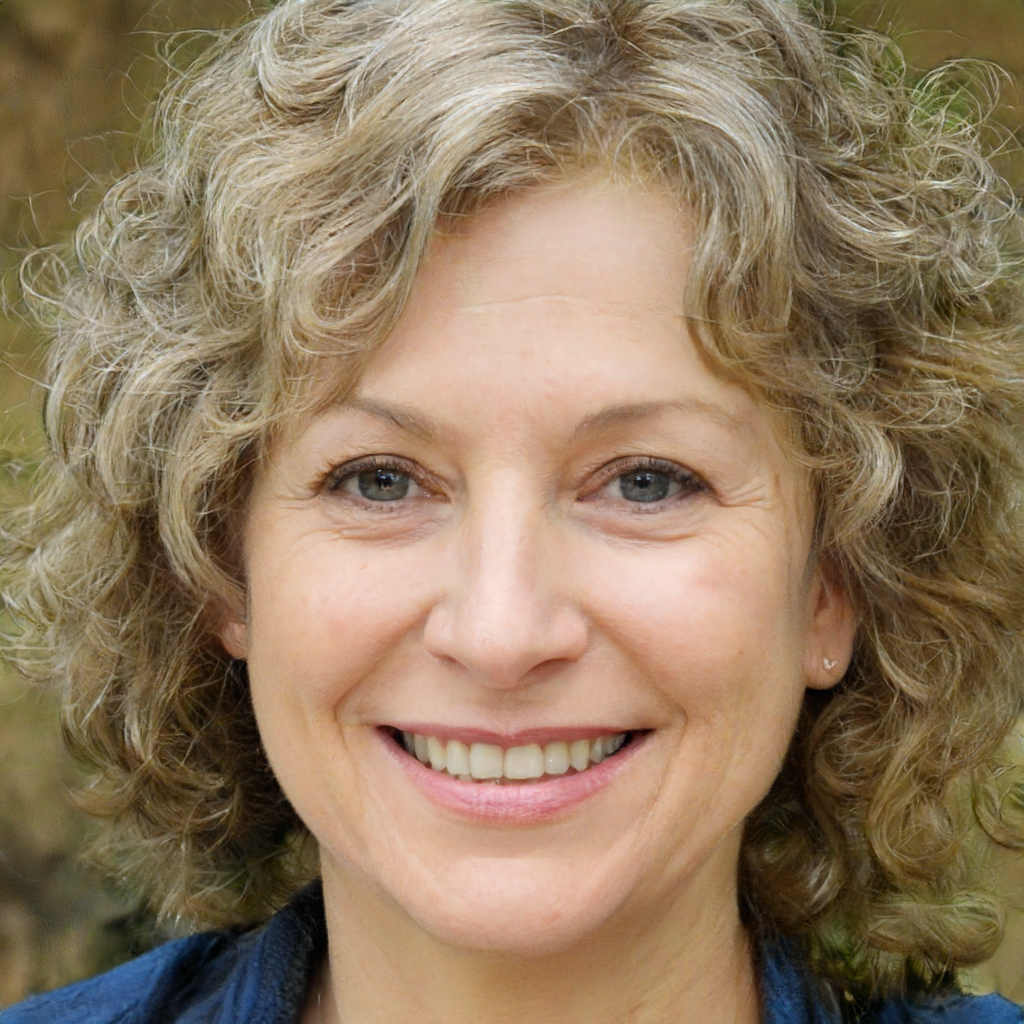
Label: Colored